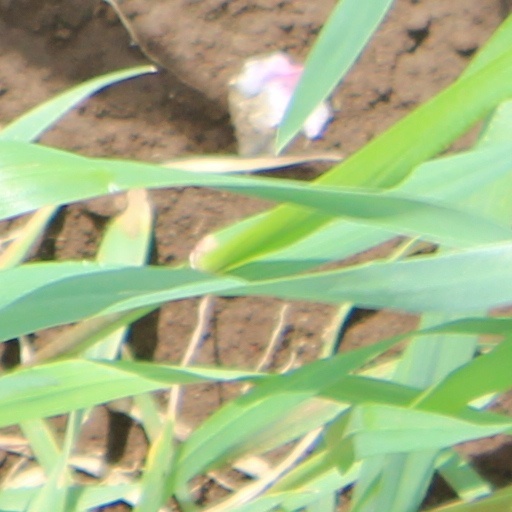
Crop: wheat